Chris Shiflett

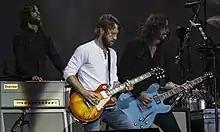
Shiflett with Foo Fighters at Lollapalooza 2017

Shiflett began his music career in a band called Lost Kittenz with current members of Sugarcult. He later moved on to be the resident lead guitarist for the San Francisco Bay Area punk rock band No Use for a Name. In 1999, when a friend told him that Guns N' Roses were auditioning for a guitarist, Shiflett asked the friend to get him an audition instead with the Foo Fighters, who after recording "There Is Nothing Left to Lose" as a trio held open auditions to hire another guitarist. Offered the job, and seeing an opportunity that he knew he could not pass up, he quickly parted ways with No Use for a Name to join Foo Fighters. His departure was abrupt, as his former band was about to head out on tour in support of their album "More Betterness!".